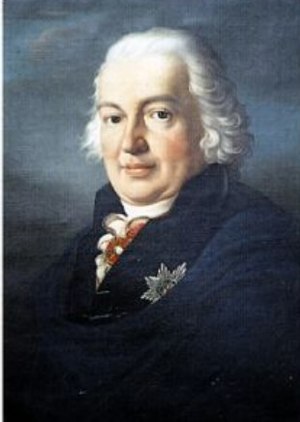
Frans Frederik af Sachsen-Coburg-Saalfeld
Hertug Frans Frederik af Sachsen-Coburg-Saalfeld var regerende hertug af Sachsen-Coburg-Saalfeld fra 1800 til 1806. Han blev bedstefar både til dronning Victoria af Storbritannien og til hendes gemal Prins Albert.